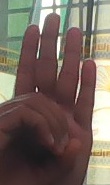
ASL sign: 0